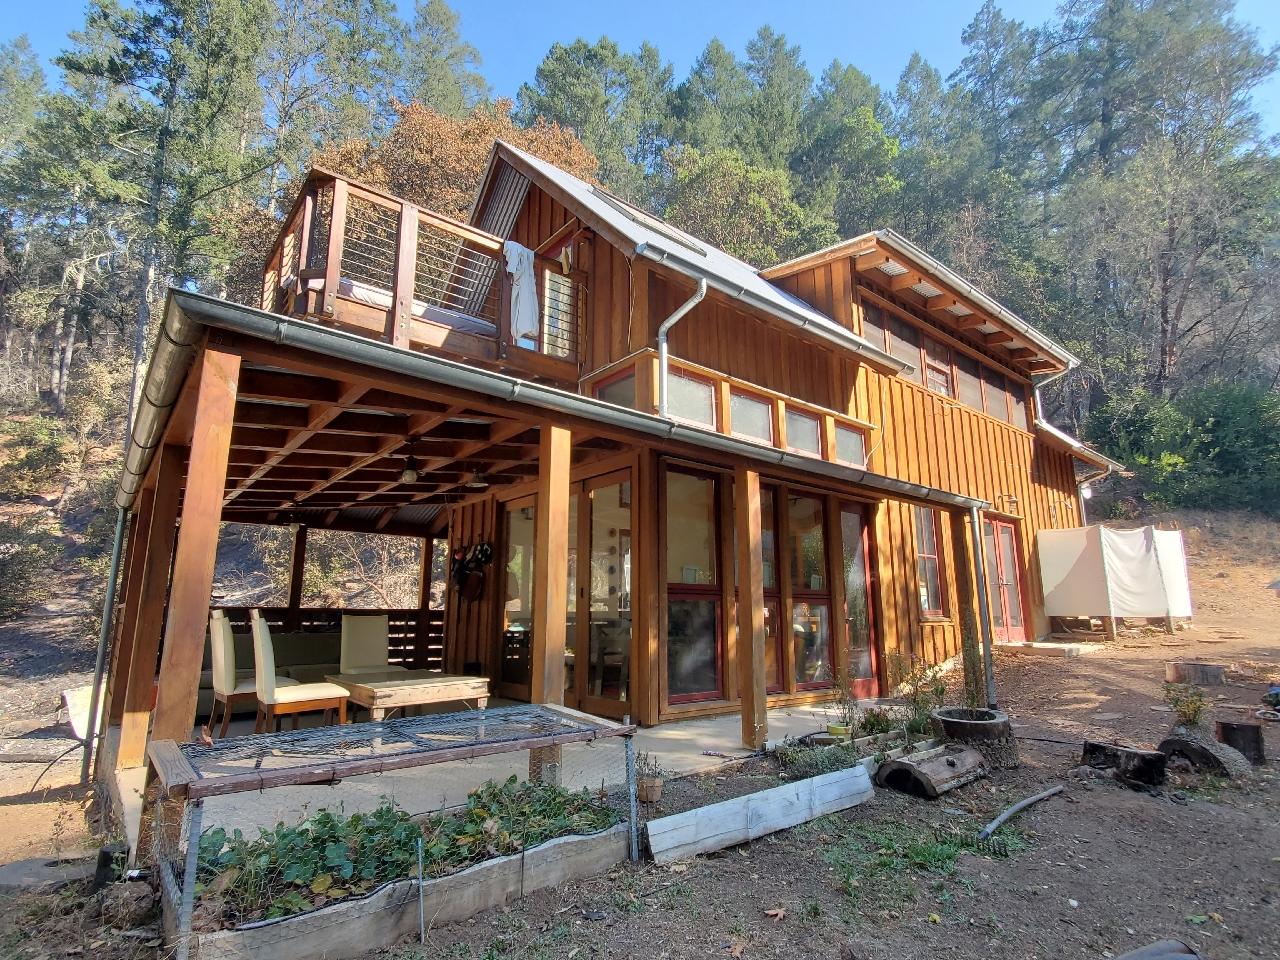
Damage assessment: no_damage